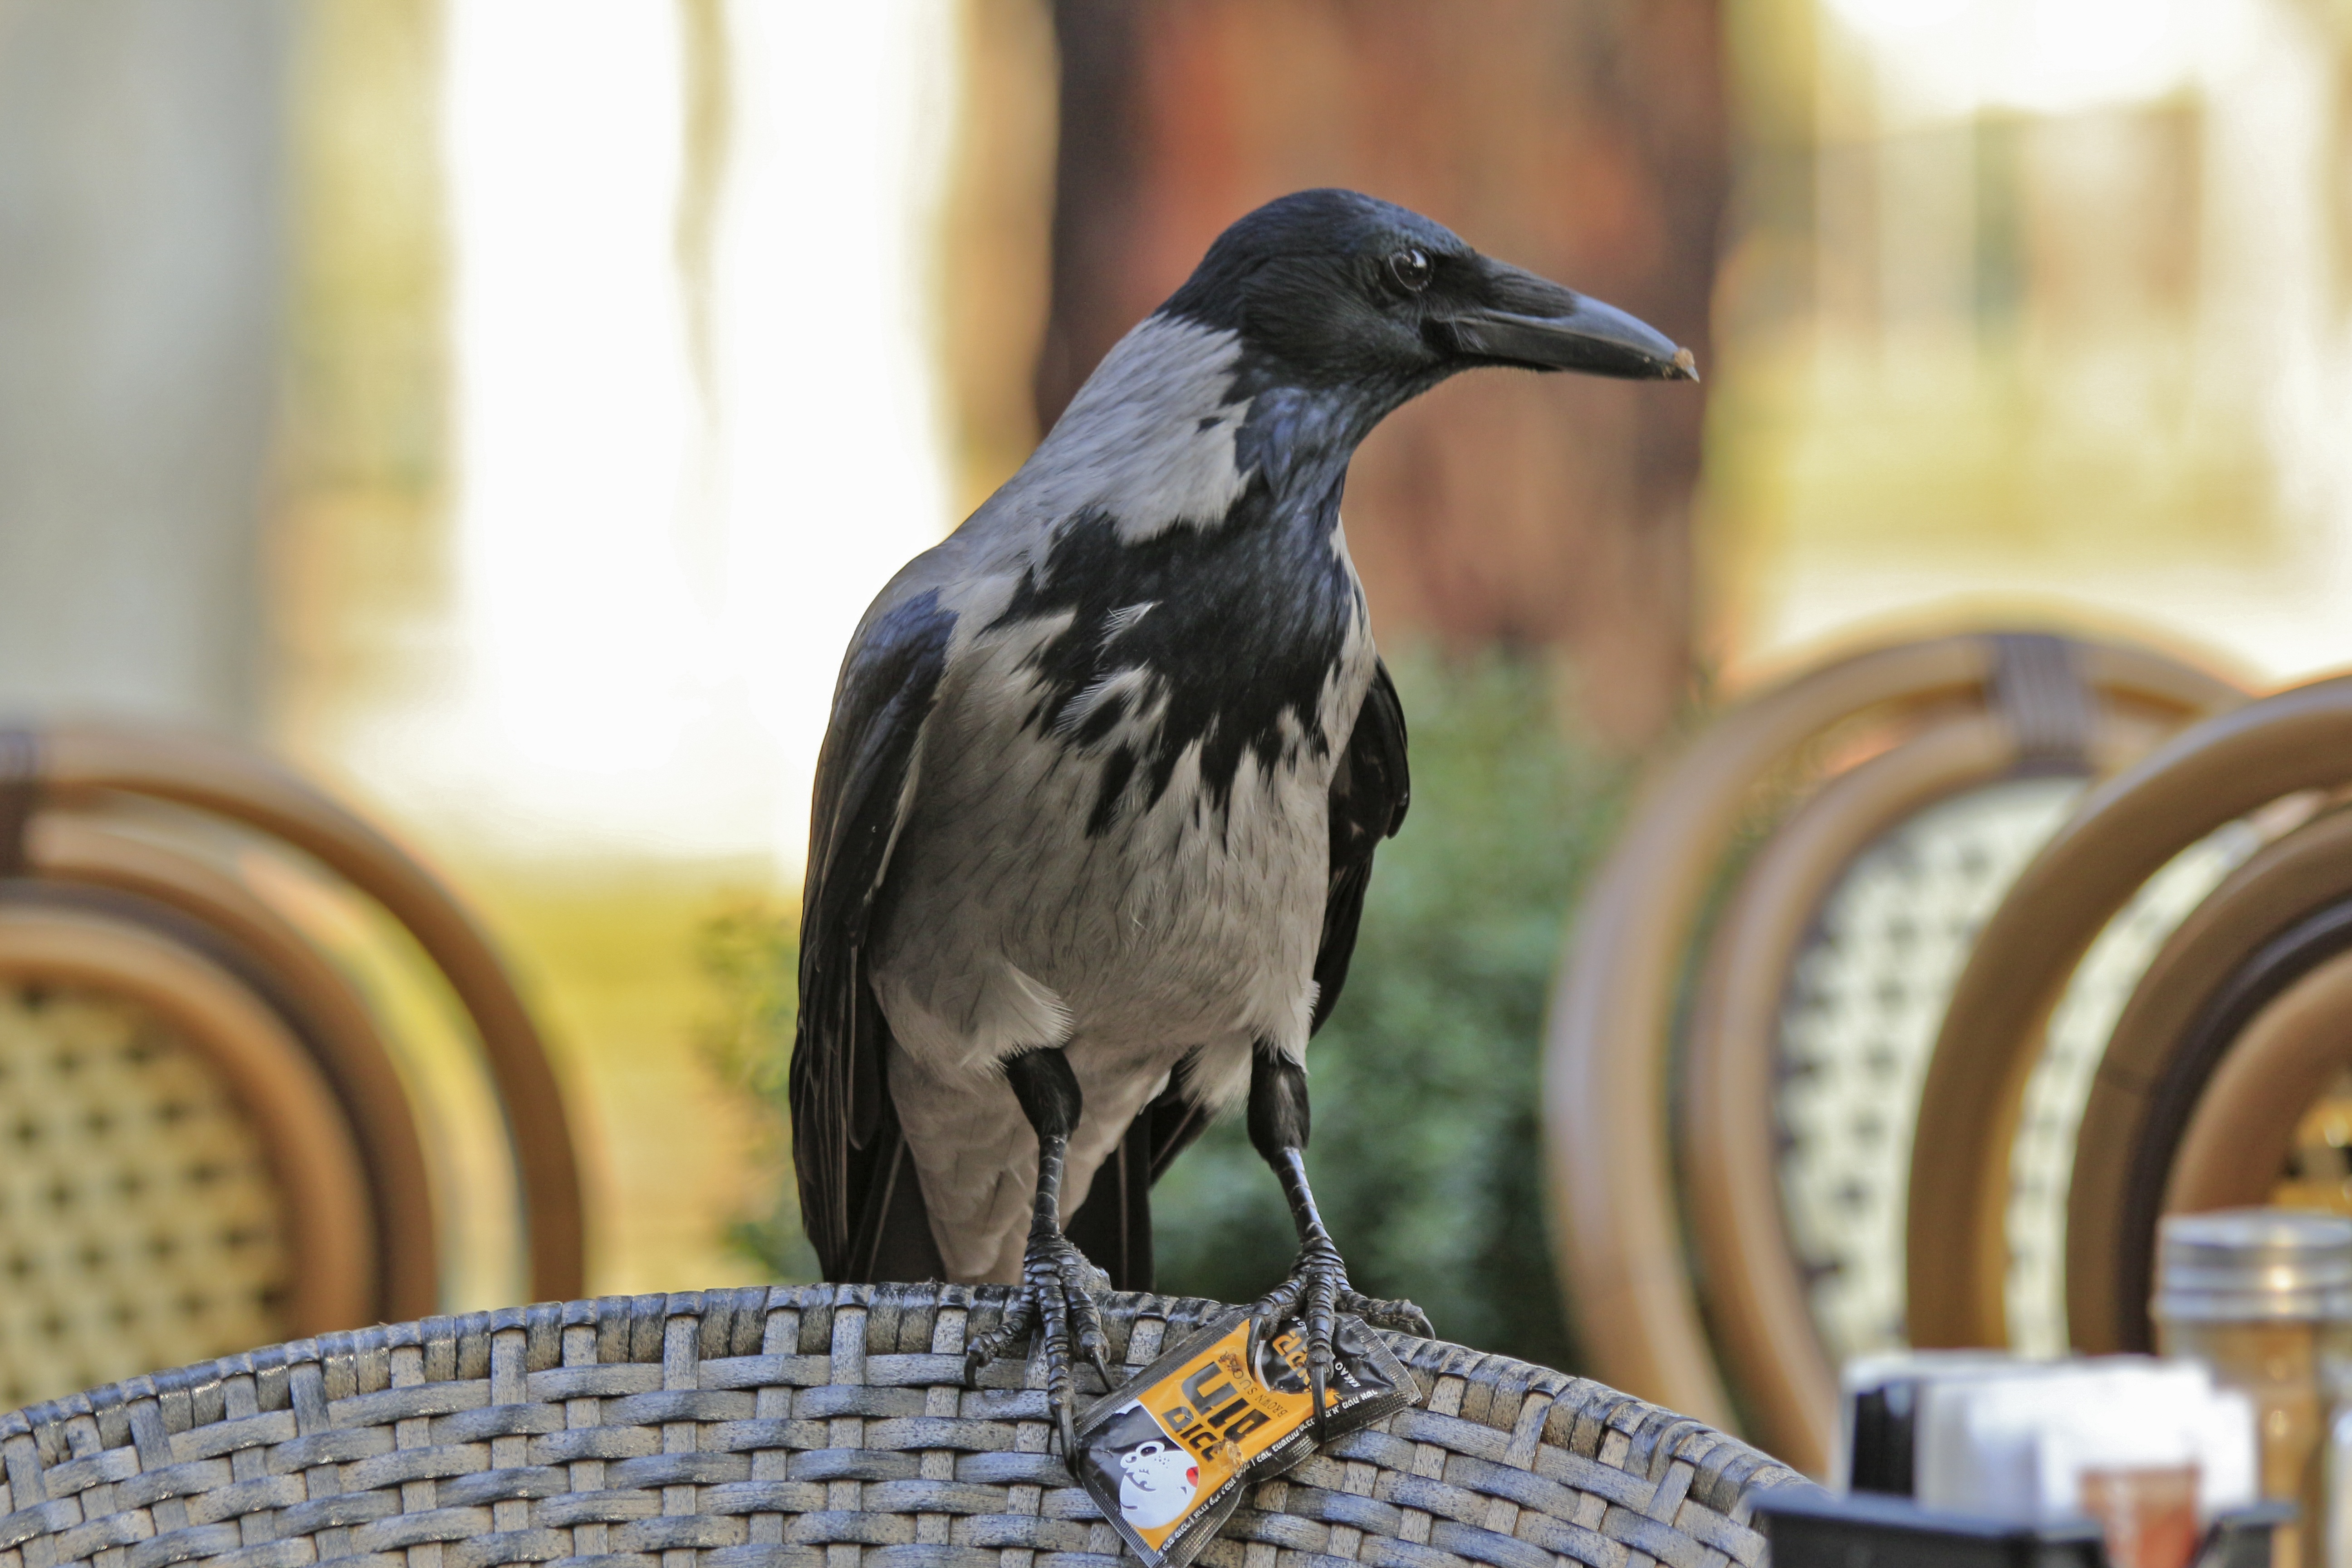
nature, bird, wildlife, spring, beak, park, fauna, crow, outdoors, birds, vertebrate, flies, living nature, beauty in nature, perching bird, crow like bird